First Presbyterian Church (Jacksonville, Alabama)

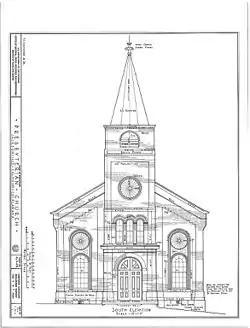

First Presbyterian Church is a historic church at 200 E. Clinton Street in Jacksonville, Alabama, United States. It was built in 1859 and added to the National Register of Historic Places in 1982.